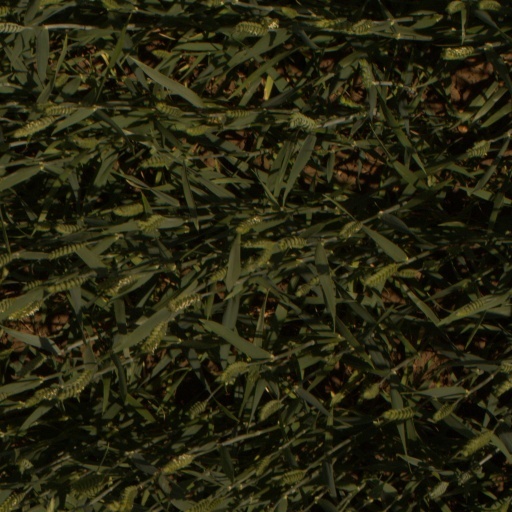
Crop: wheat